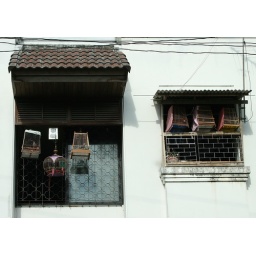
bird cages in windows